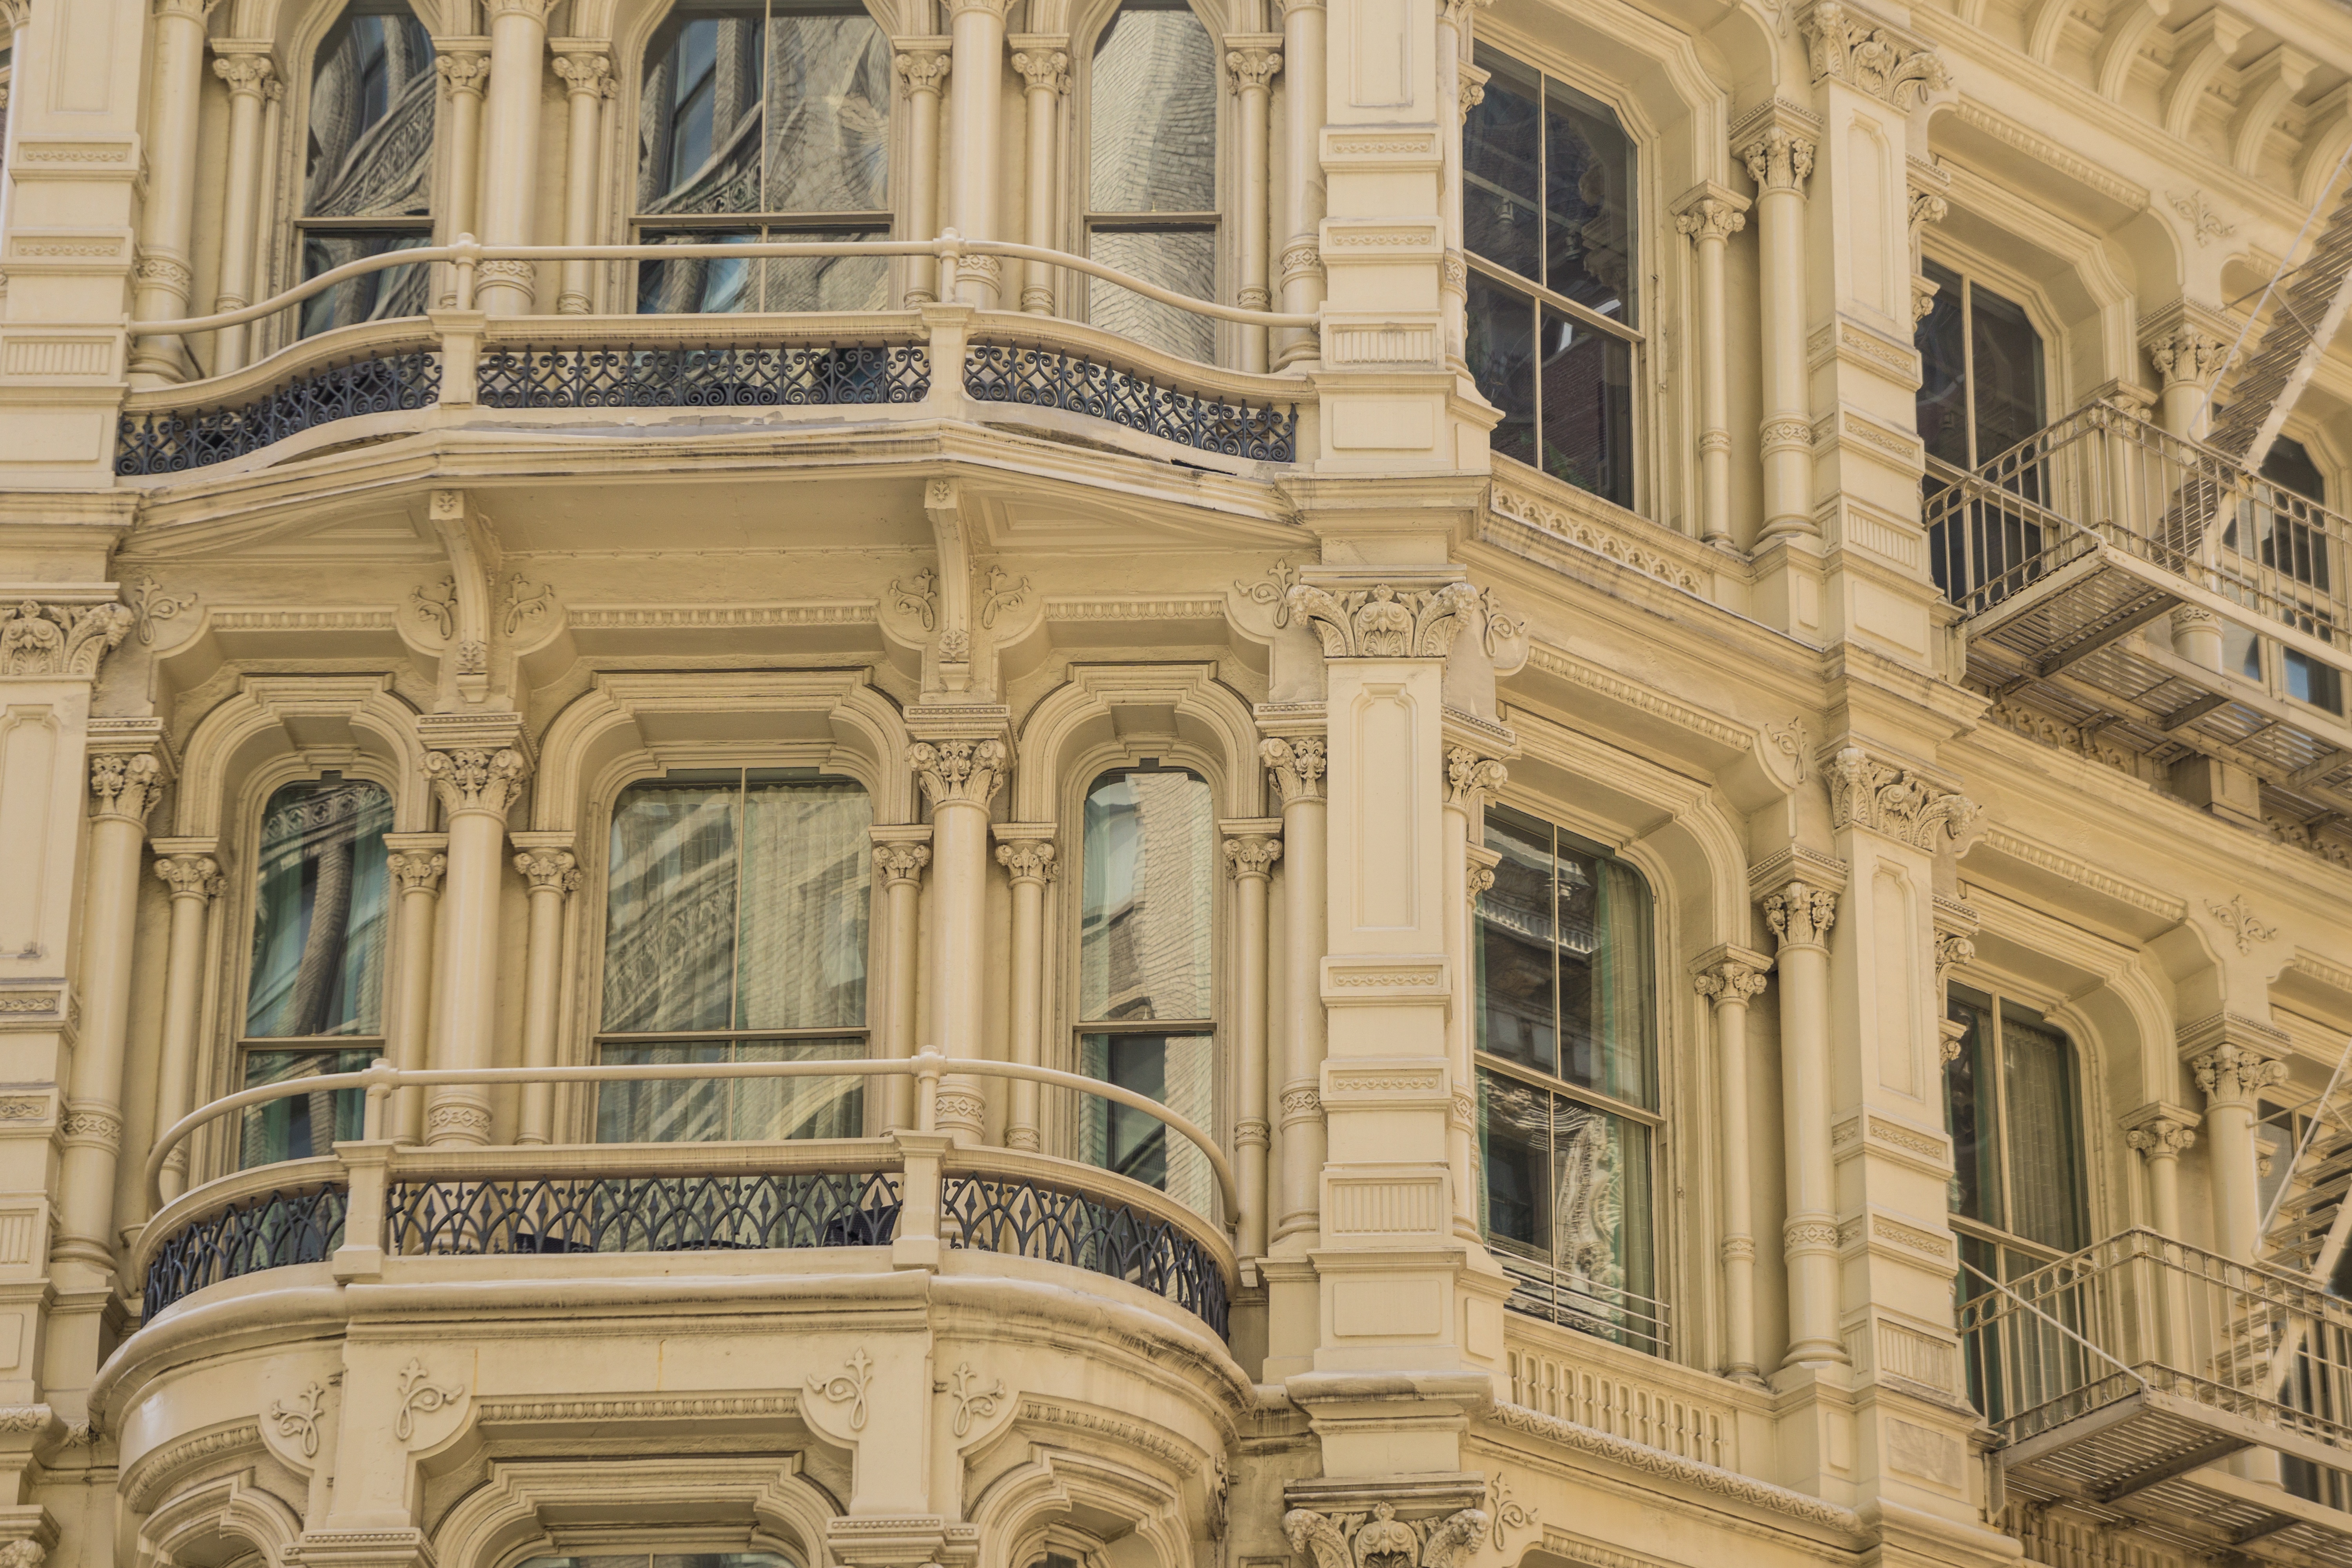
architecture, structure, window, building, palace, city, balcony, column, opera house, landmark, facade, baptistery, ornate, synagogue, basilica, ancient rome, classical architecture, ancient history, human settlement, ancient roman architecture